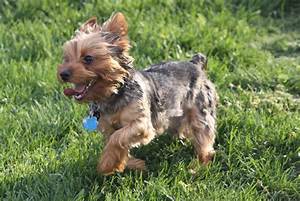
Label: dog